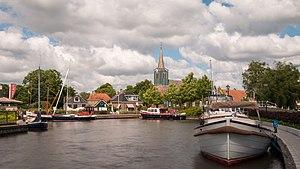
Oudega est un village de la commune néerlandaise de Súdwest Fryslân, dans la province de Frise. Son nom en frison est Aldegea.